A Star Is Born (1954 film)

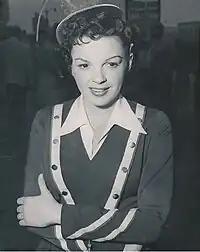
Judy Garland on location filming a scene as a restaurant carhop

In December 1952, George Cukor was approached by Sid Luft, who proposed the director helm a musical remake of the 1937 film "A Star Is Born", with his then wife Judy Garland in the lead role. Garland had portrayed Vicki Lester in a December 1942 Lux Radio Theater broadcast with Walter Pidgeon, and she and Luft, along with several associates, had formed Transcona Enterprises specifically to produce the project on screen. Cukor had declined to direct the original film because it was too similar to his 1932 work "What Price Hollywood?", but the opportunity to direct his first Technicolor film and first musical, work with screenwriter Moss Hart, and especially with Garland, appealed to him, and he accepted. It was Garland's first film since leaving MGM.